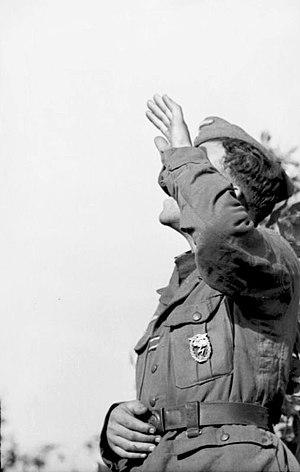
.